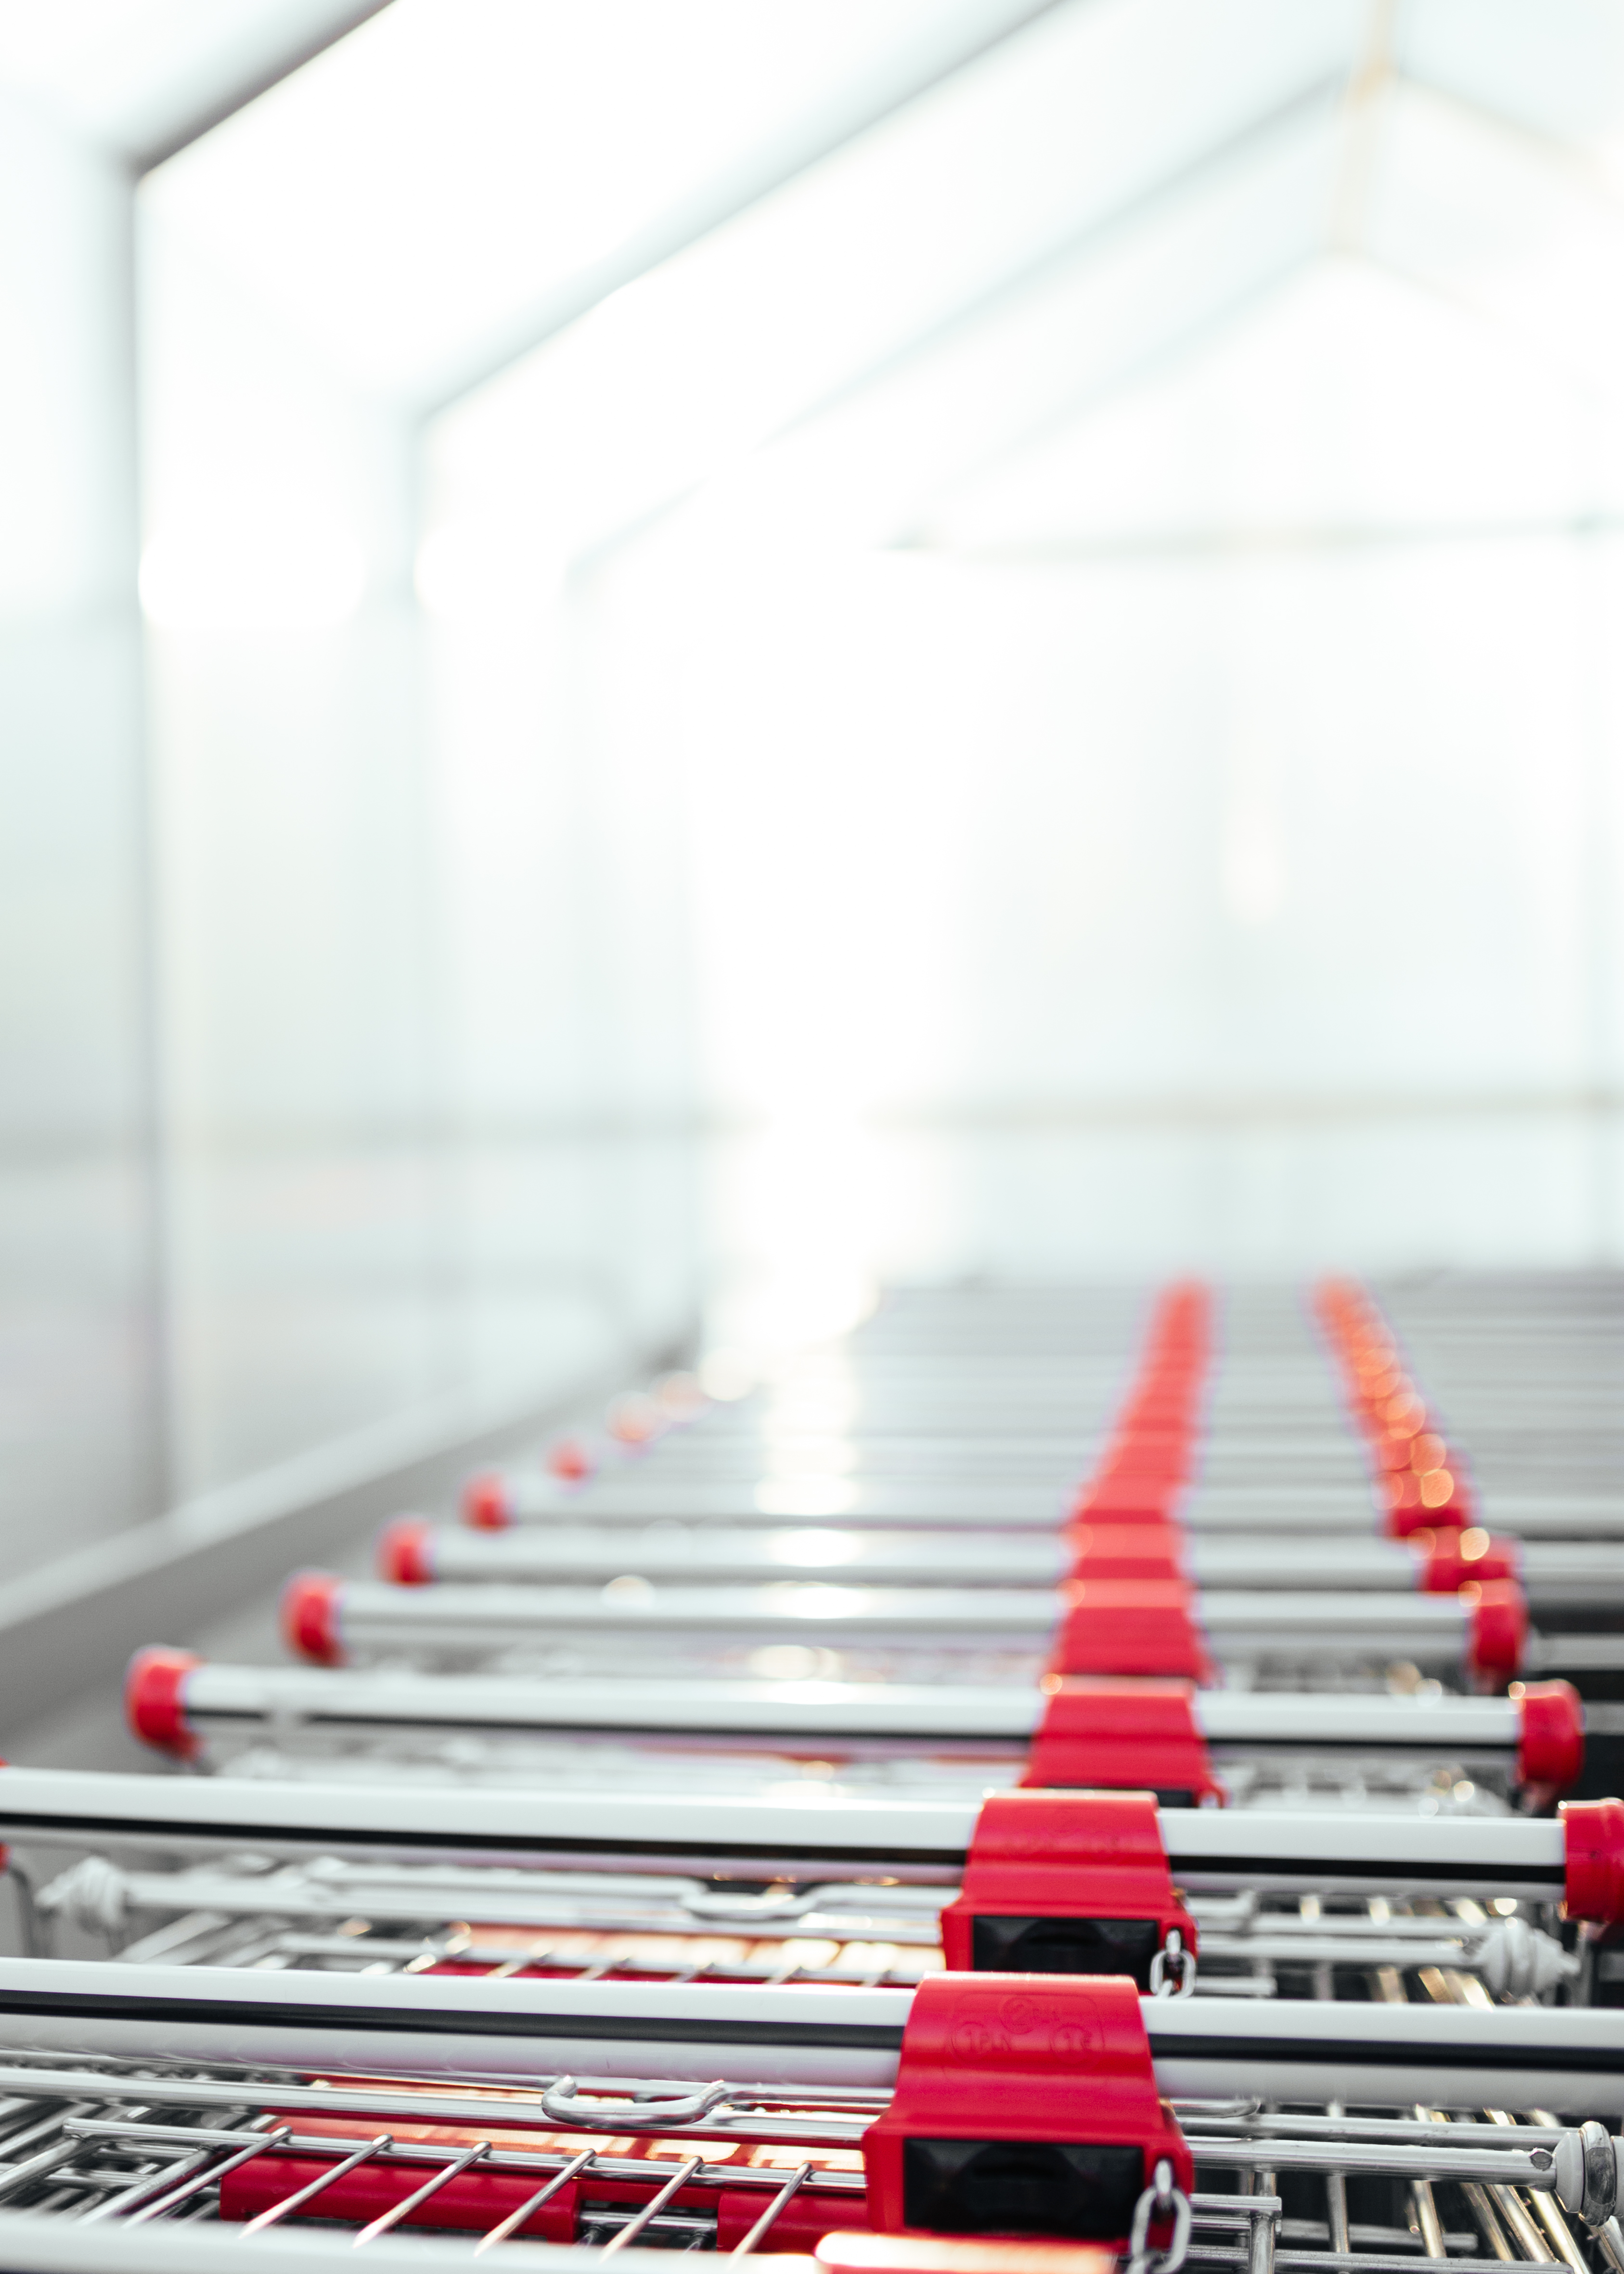
line, red, color, design, mall, shopping carts, shopping trolleys